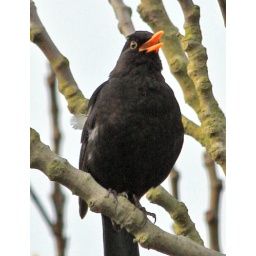
black bird in song